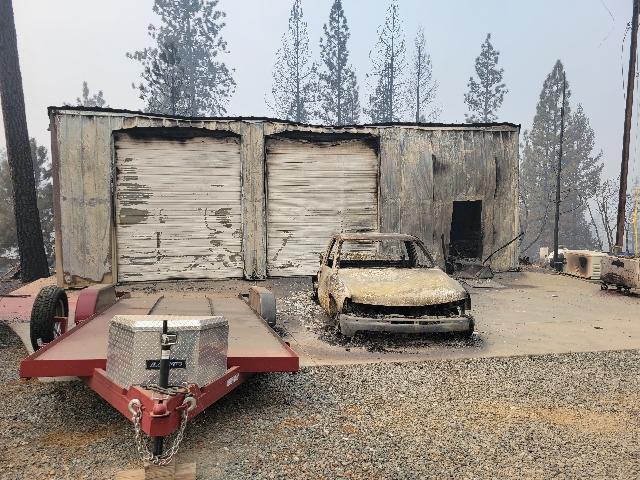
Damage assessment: destroyed